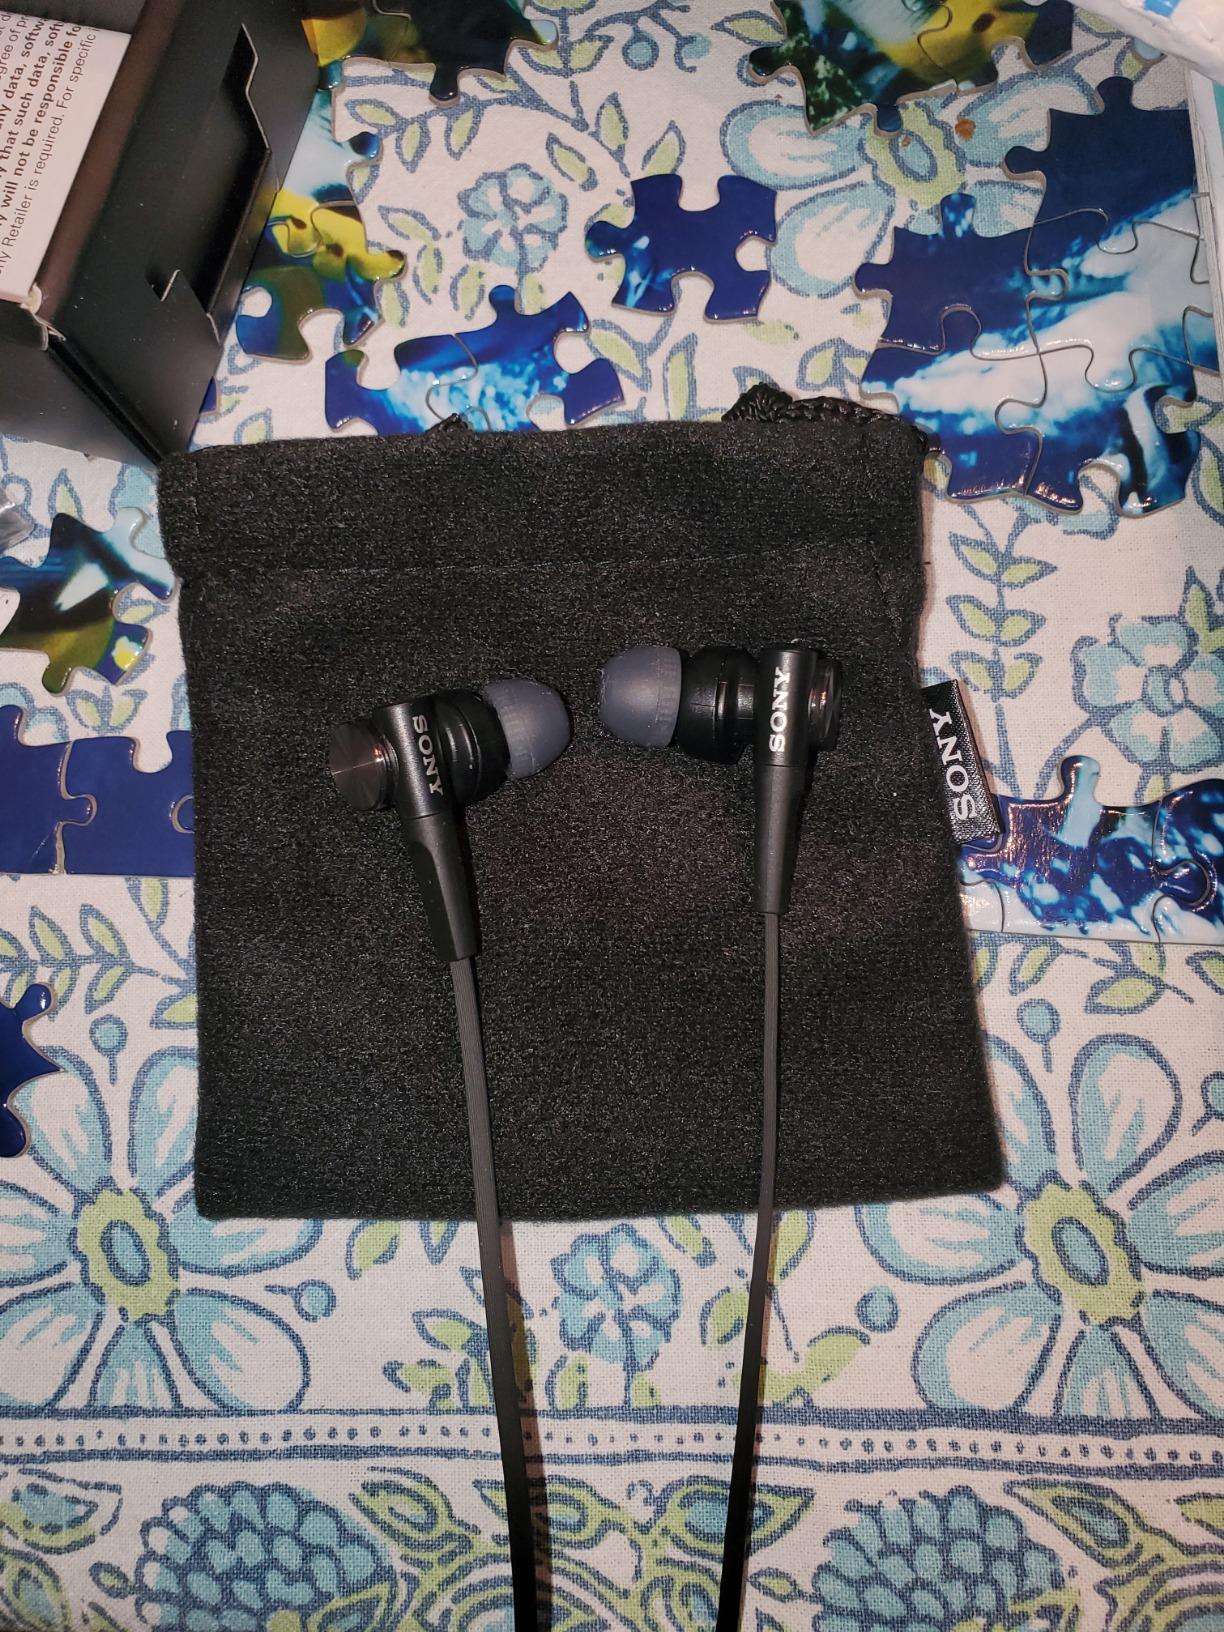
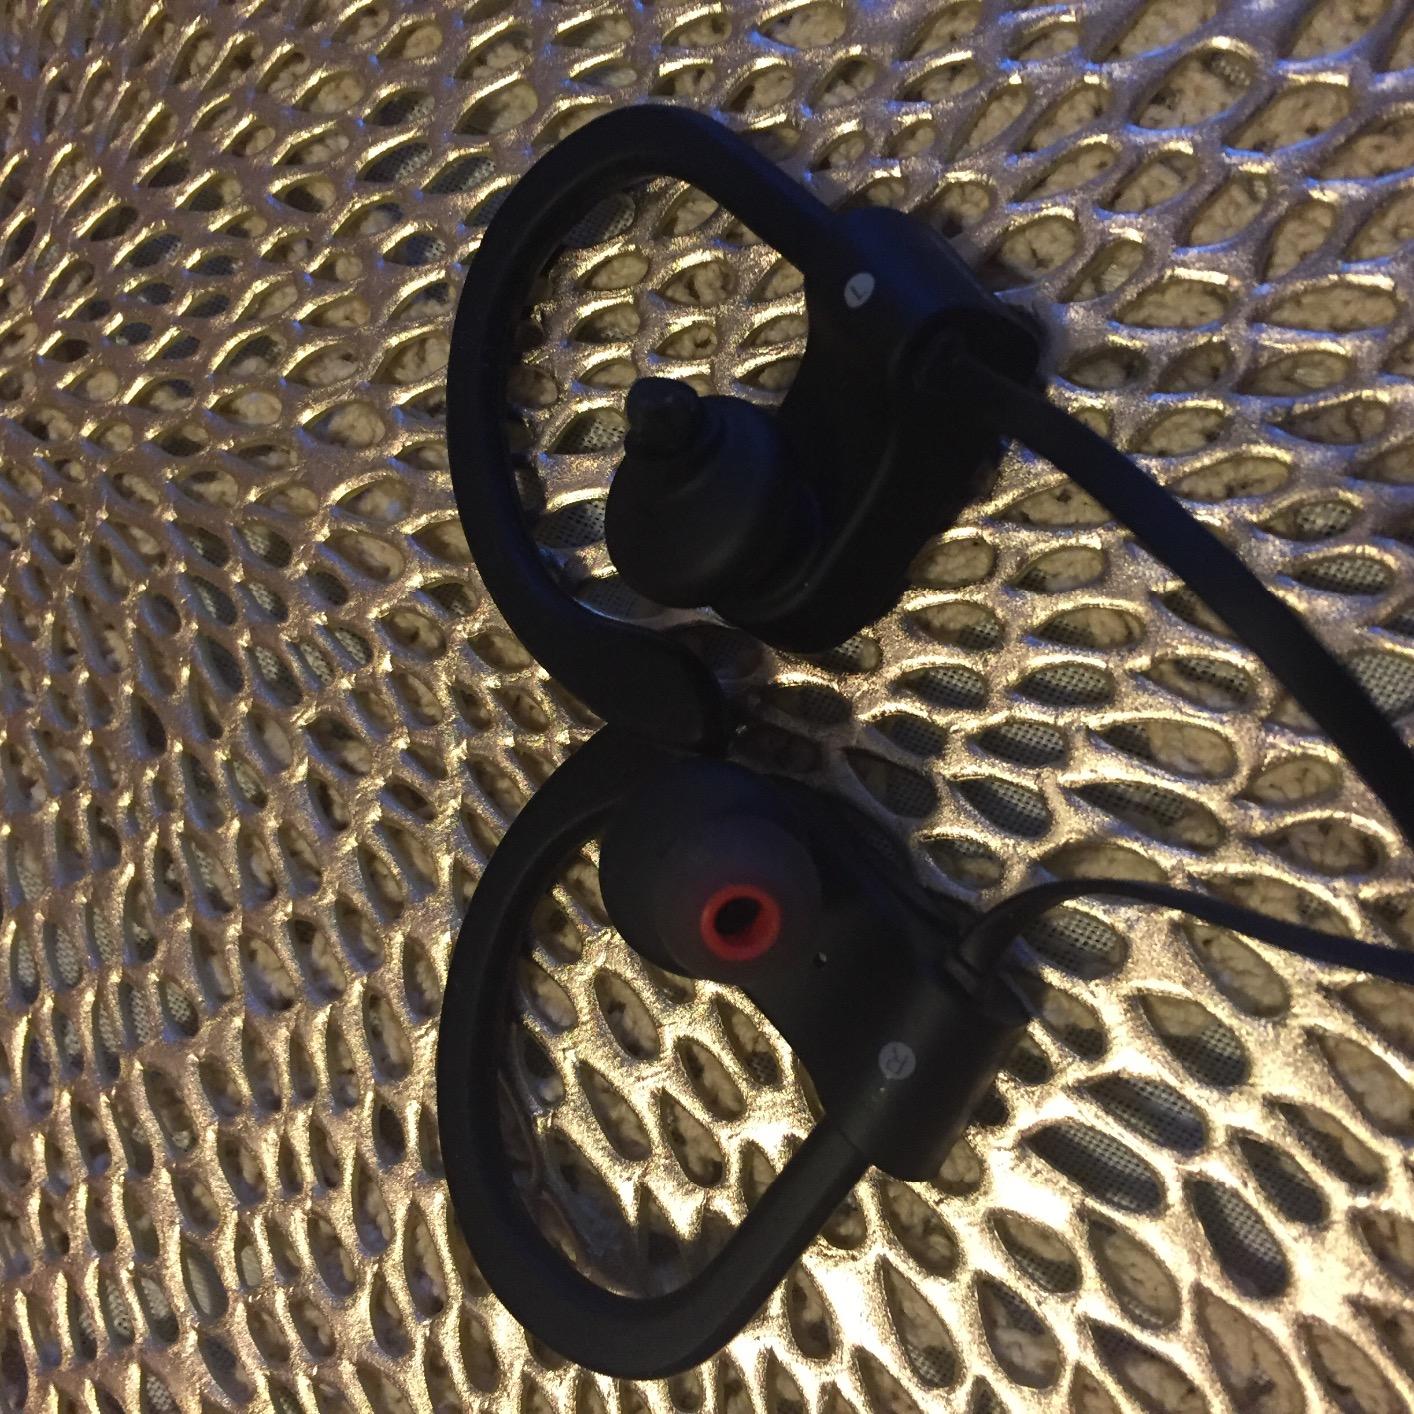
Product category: headphones
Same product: no